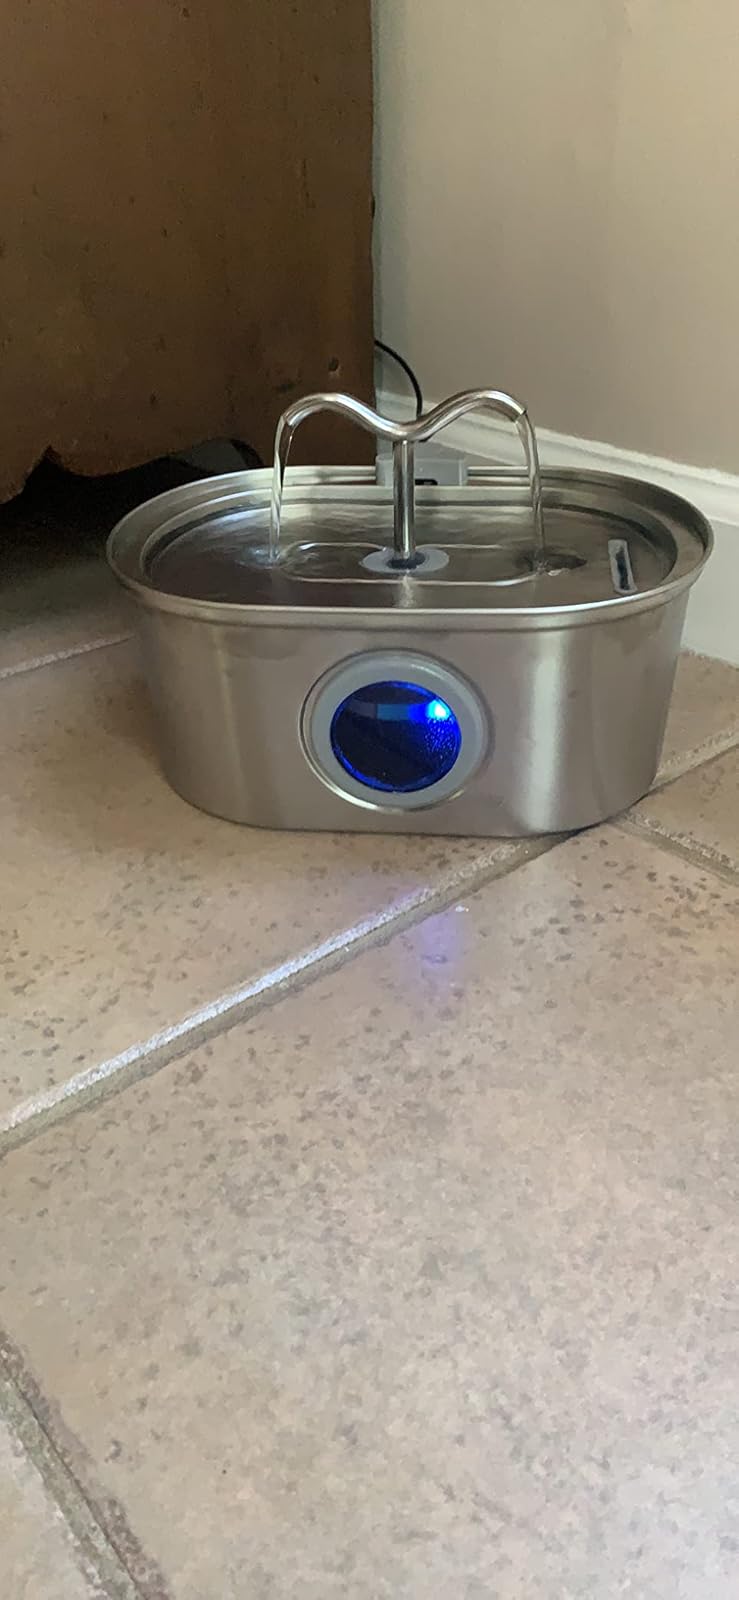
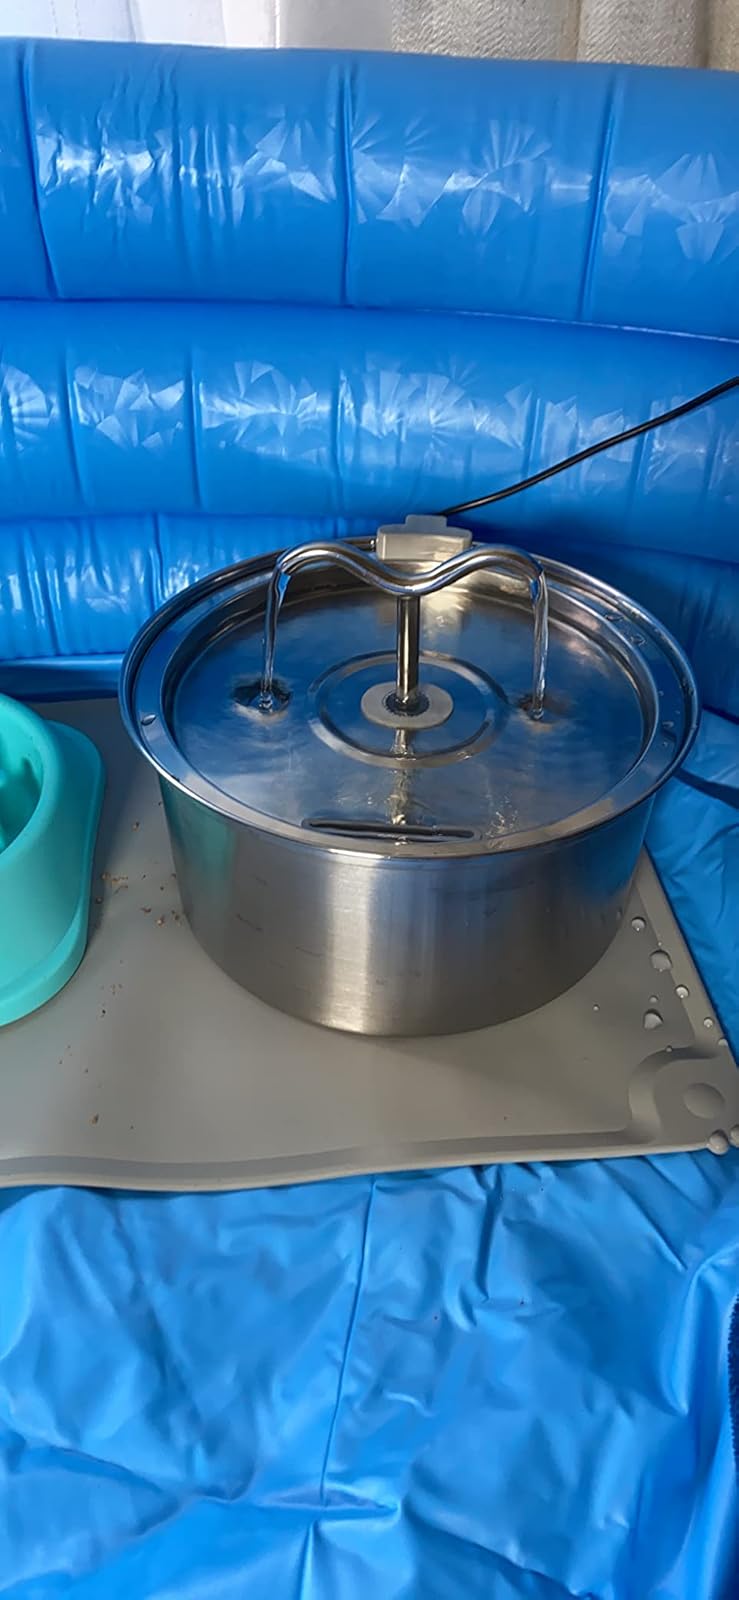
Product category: items_bowl
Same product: no